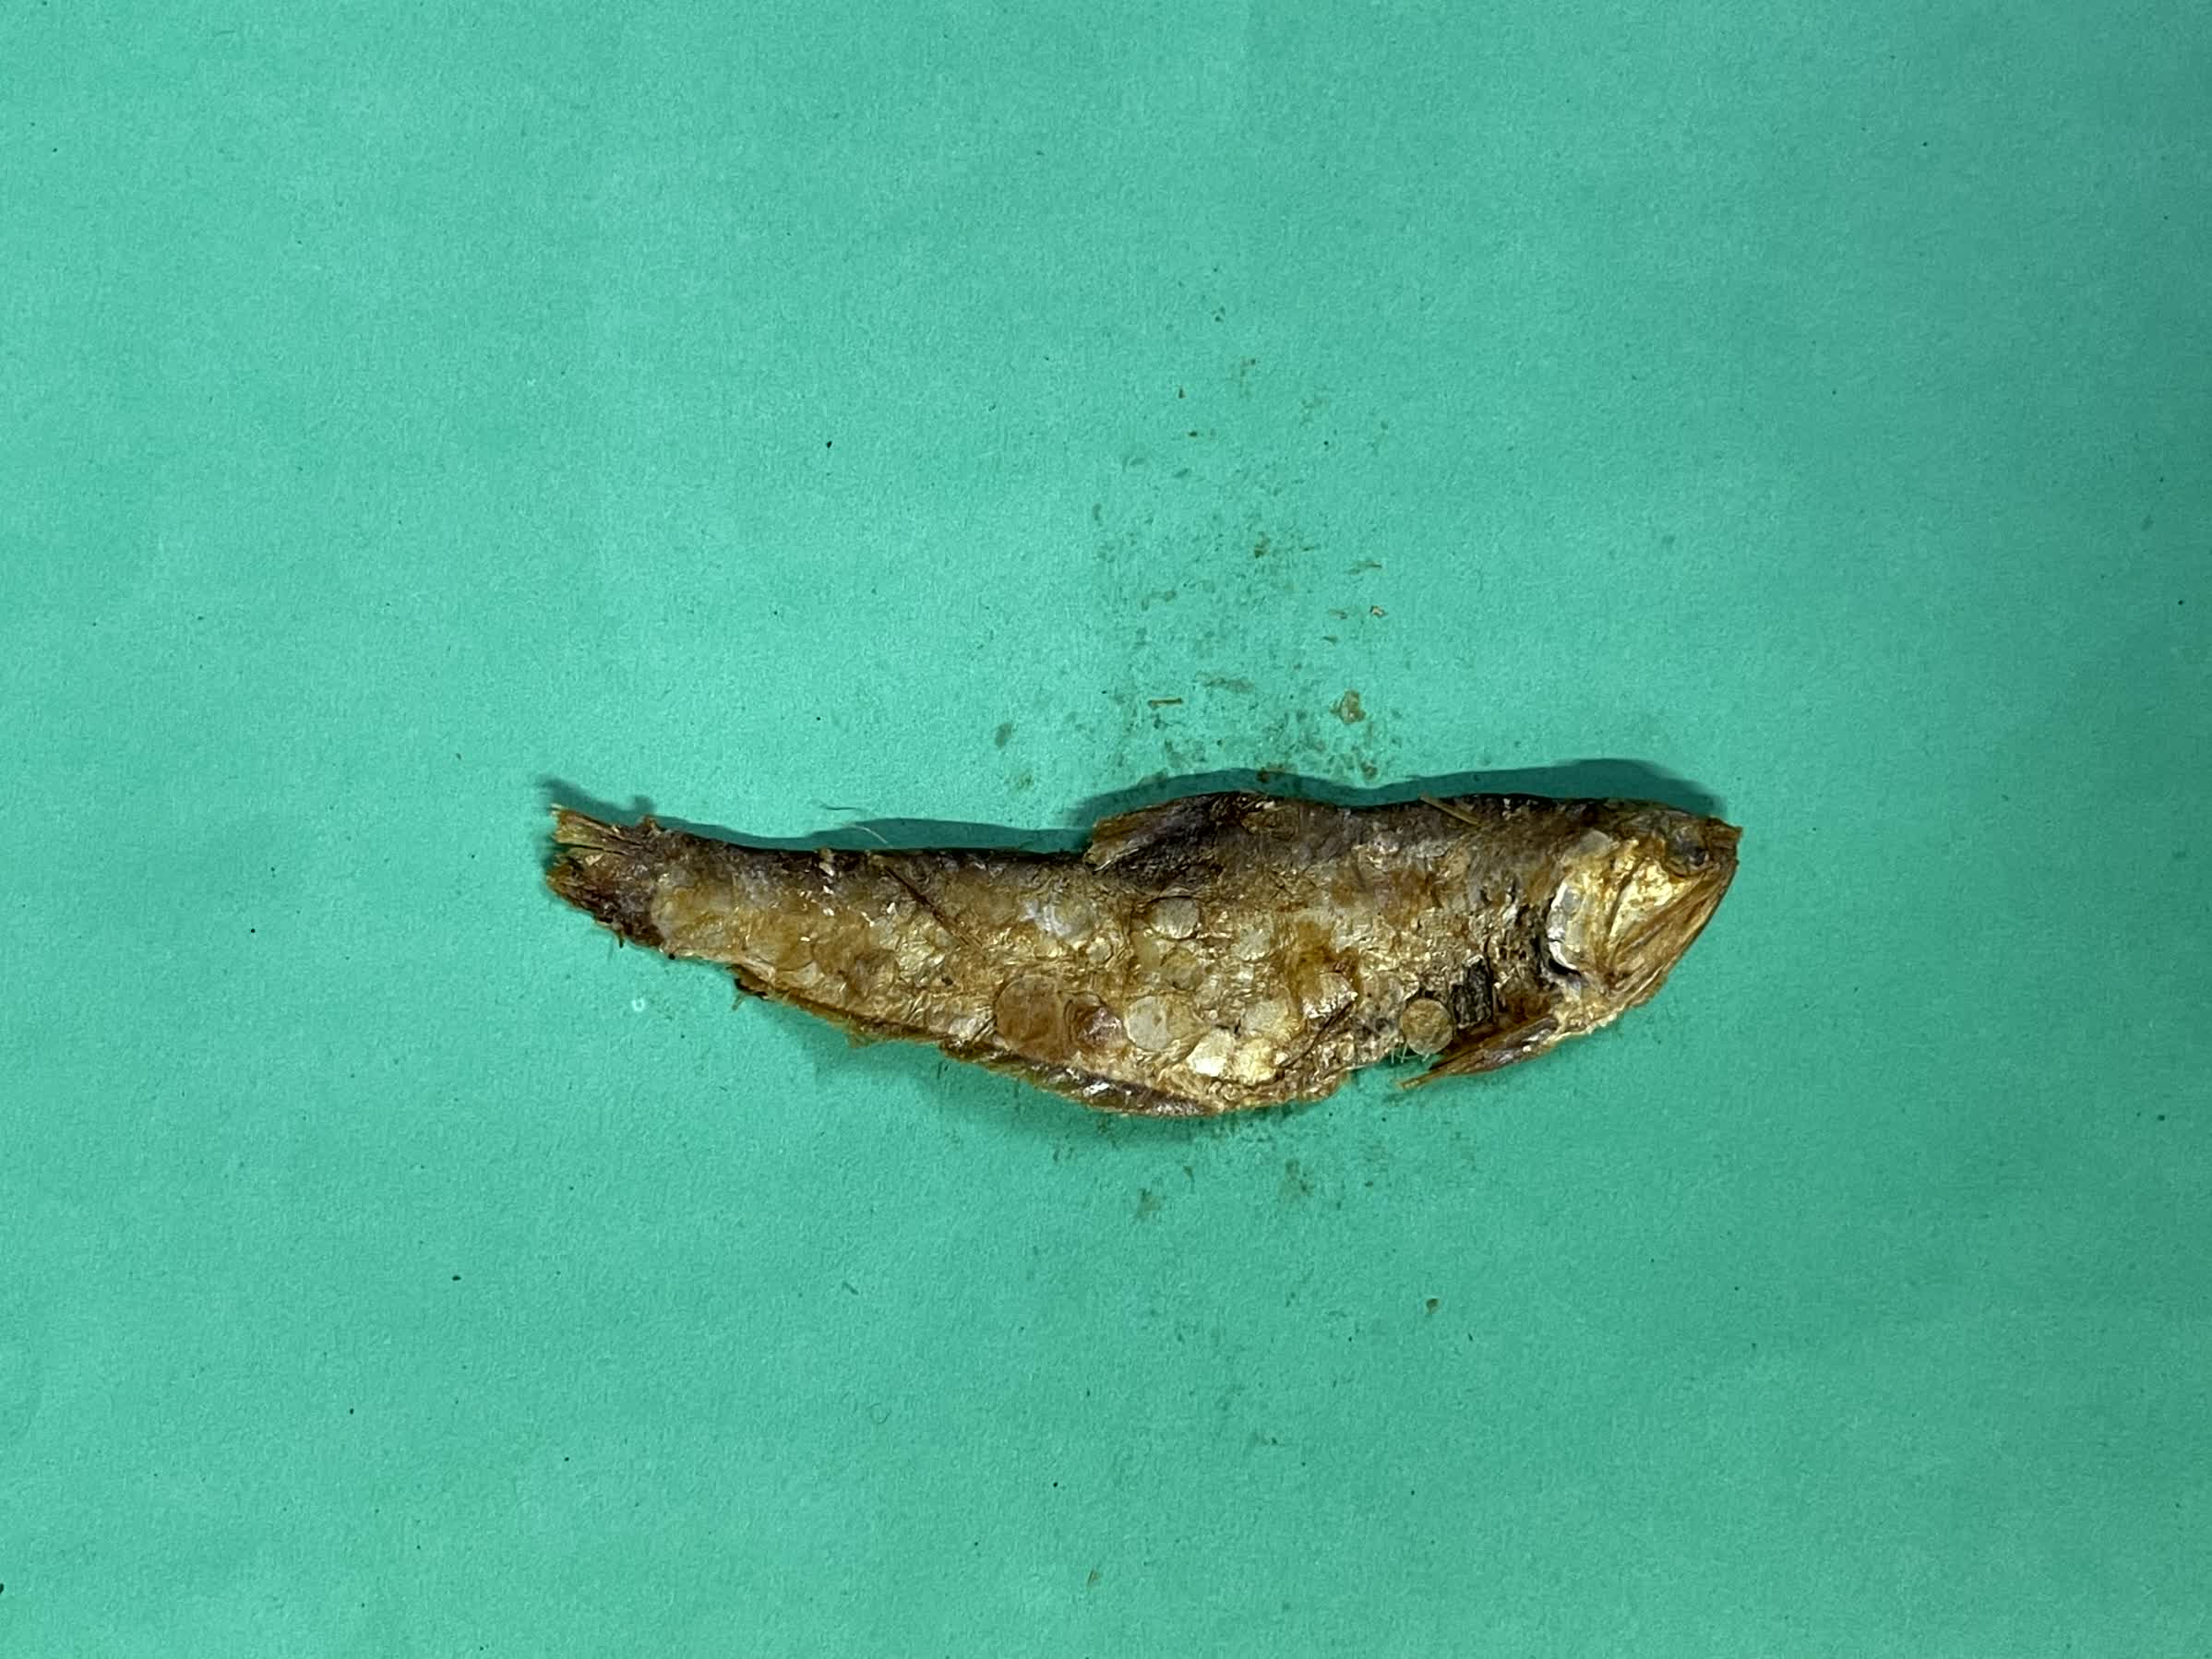
Species: Bashpata